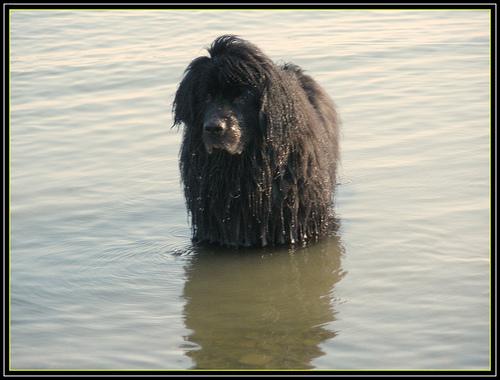
Breed: newfoundland